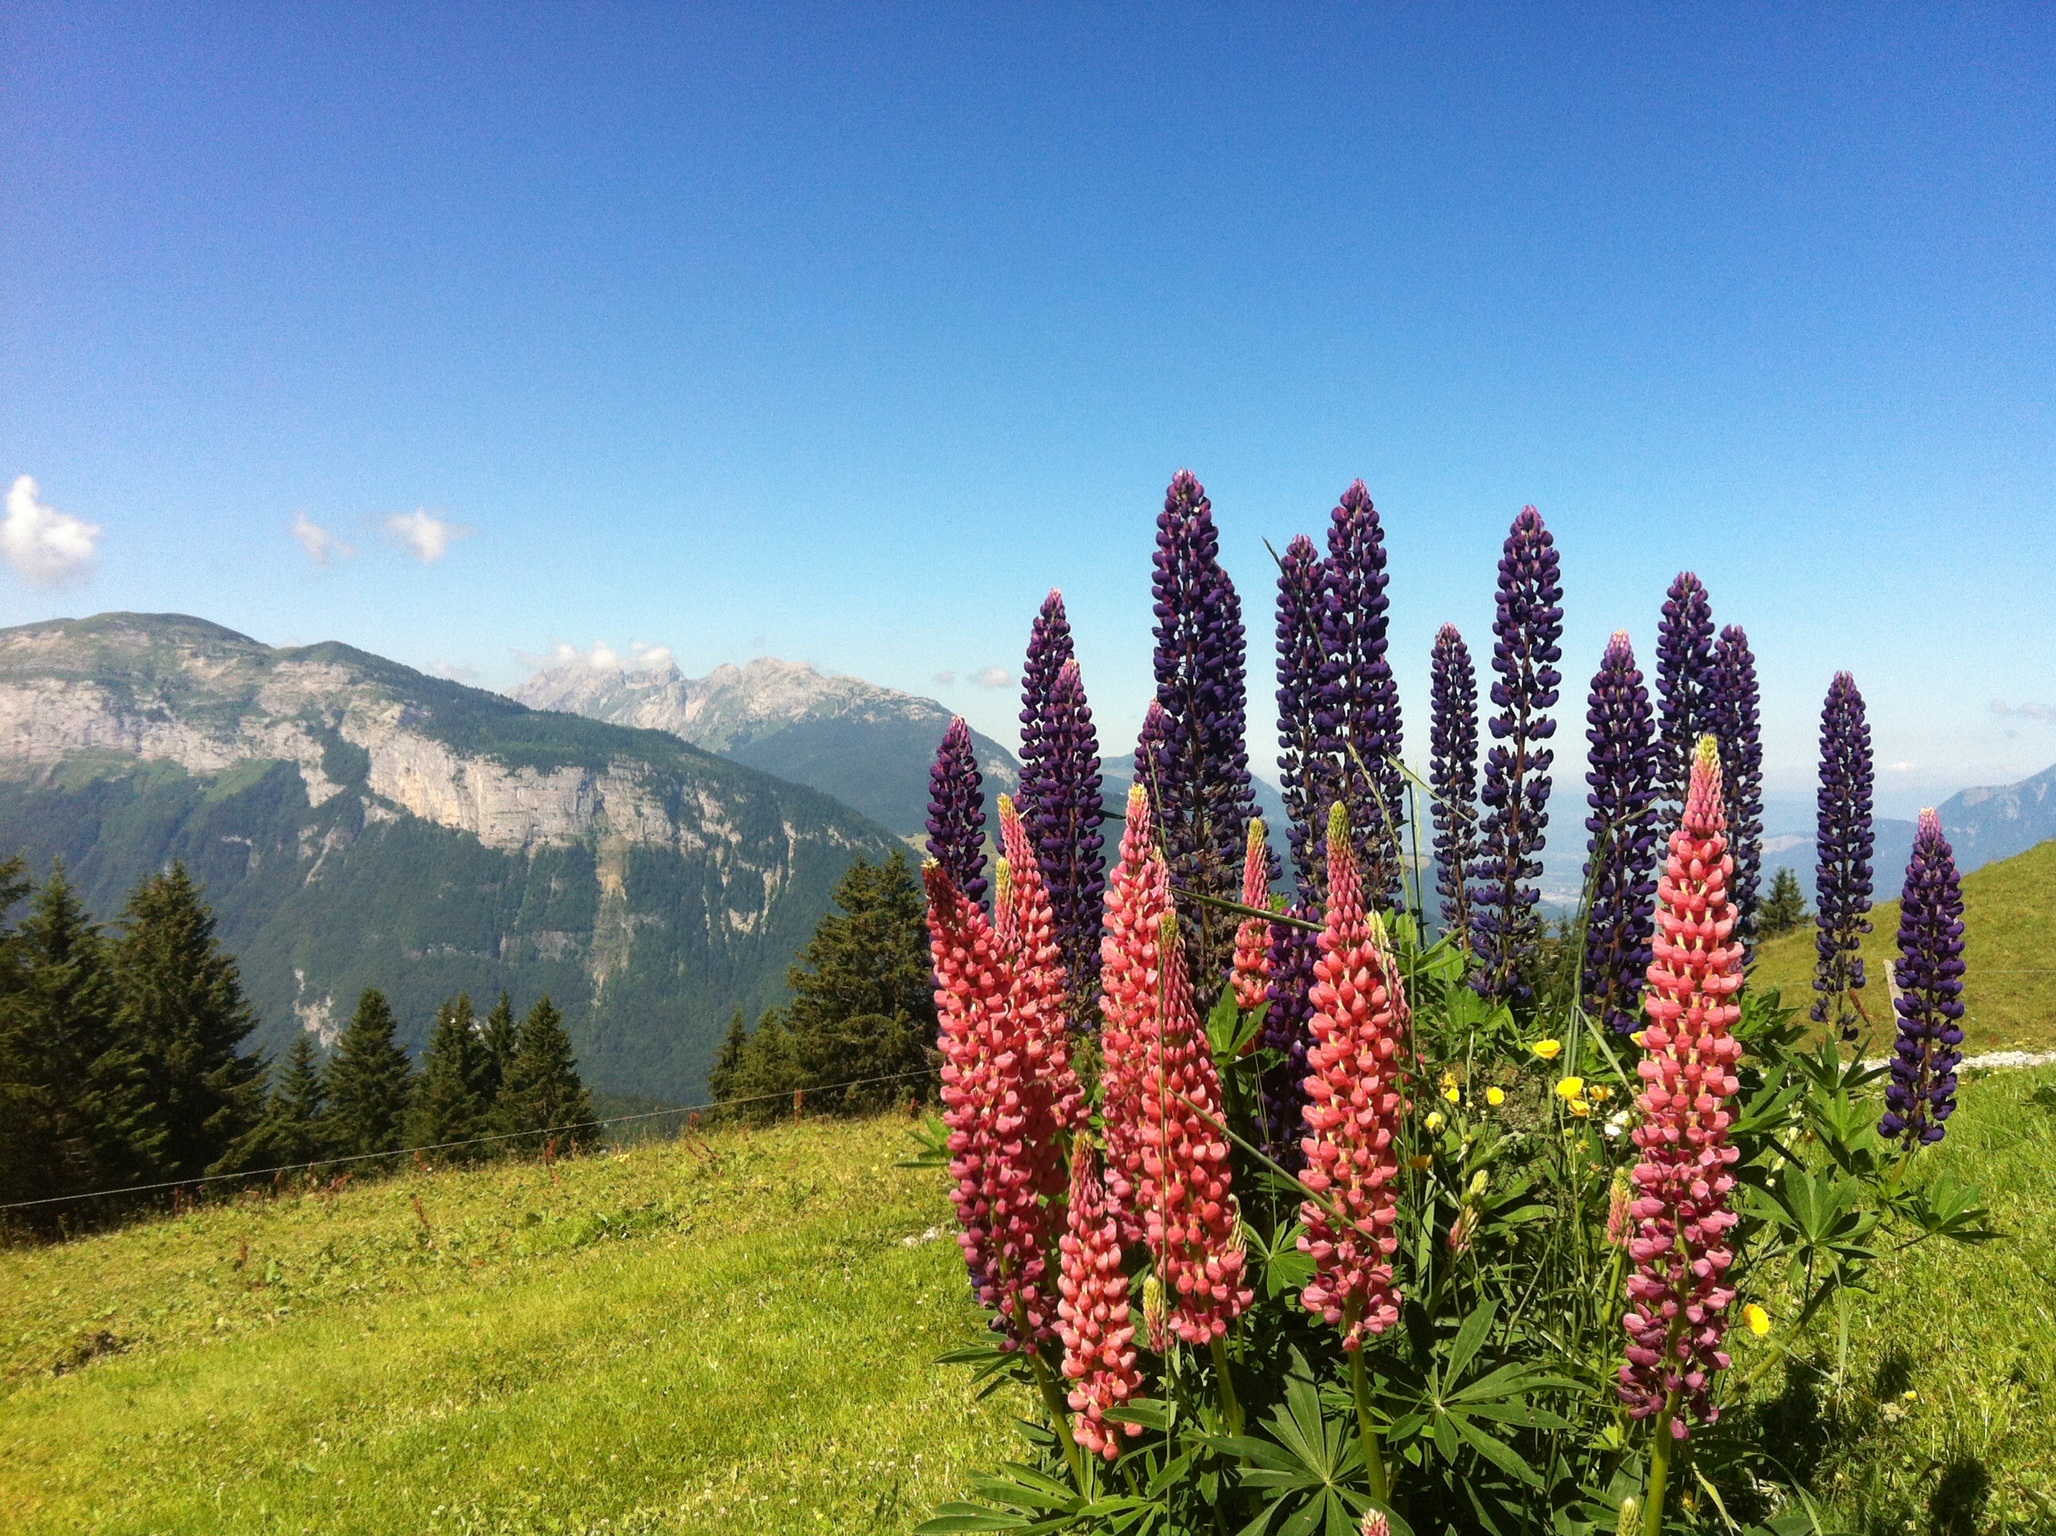
tree, mountain, plant, meadow, prairie, flower, flora, wildflower, flowers, alps, ecosystem, lupin, wild lupins, haute savoie, land plant